Answer in natural language. How many DiningTables are visible in the scene? Choose between the following options: 3, 1, 2, 0 or 4
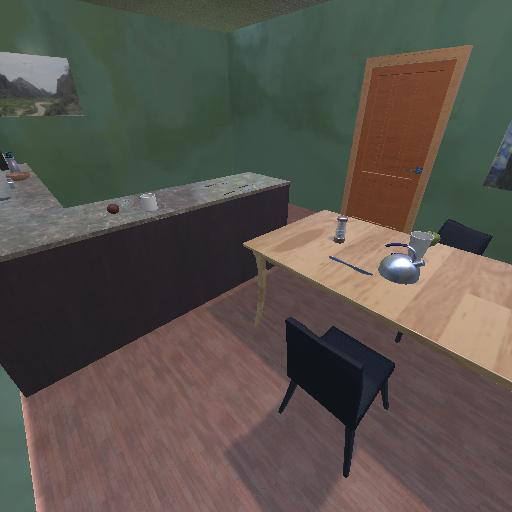
<answer>1</answer>